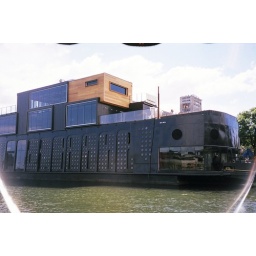
Cool house boat in Montreal